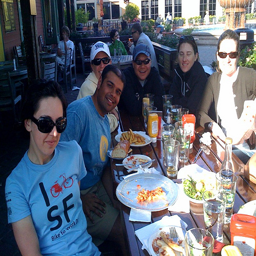
a table full of people eating and drinking at a table
Several people are sitting around an outdoor table eating a meal.
a number of people sitting at a table with food
A group of people are gathered around a table
A large group of people sitting at a table.